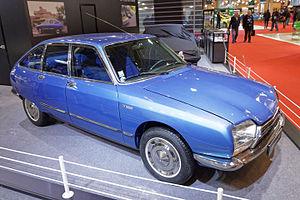
La Citroën GS / GSA est une voiture fabriquée par le constructeur automobile français Citroën à 2,5 millions d'exemplaires, de 1970 à 1986, dans l'usine de Rennes-La Janais. Il s'agit de la voiture la plus vendue par Citroën après la 2 CV et l'AX. Le nom GS provient de son nom d'étude, « projet G », devant être décliné en version moteur 4-cylindres à plat type GX et moteur rotatif type GZ. Elle a remporté le trophée européen de la voiture de l'année en 1971.